Tuckerton, New Jersey

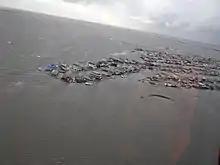
Flooding in Tuckerton Beach following Superstorm Sandy on October 30, 2012.

On May 7, 1979, a large wind-driven fire destroyed the century-old Tuckerton United Methodist Church, two stores, and several homes on Main Street, leaving 23 people homeless. The conflagration started in the Tuckerton Variety Store on 25 W. Main Street and spread to a vacant storefront and two second-floor apartments next door; 20-mph sea breeze winds carried embers 200 yards to the church, which quickly burned out of control. The embers also ignited fires in five homes on N. Green Street and several brush fires, all of which were quickly extinguished. Eighteen fire departments from Ocean and Burlington counties responded to the blaze.